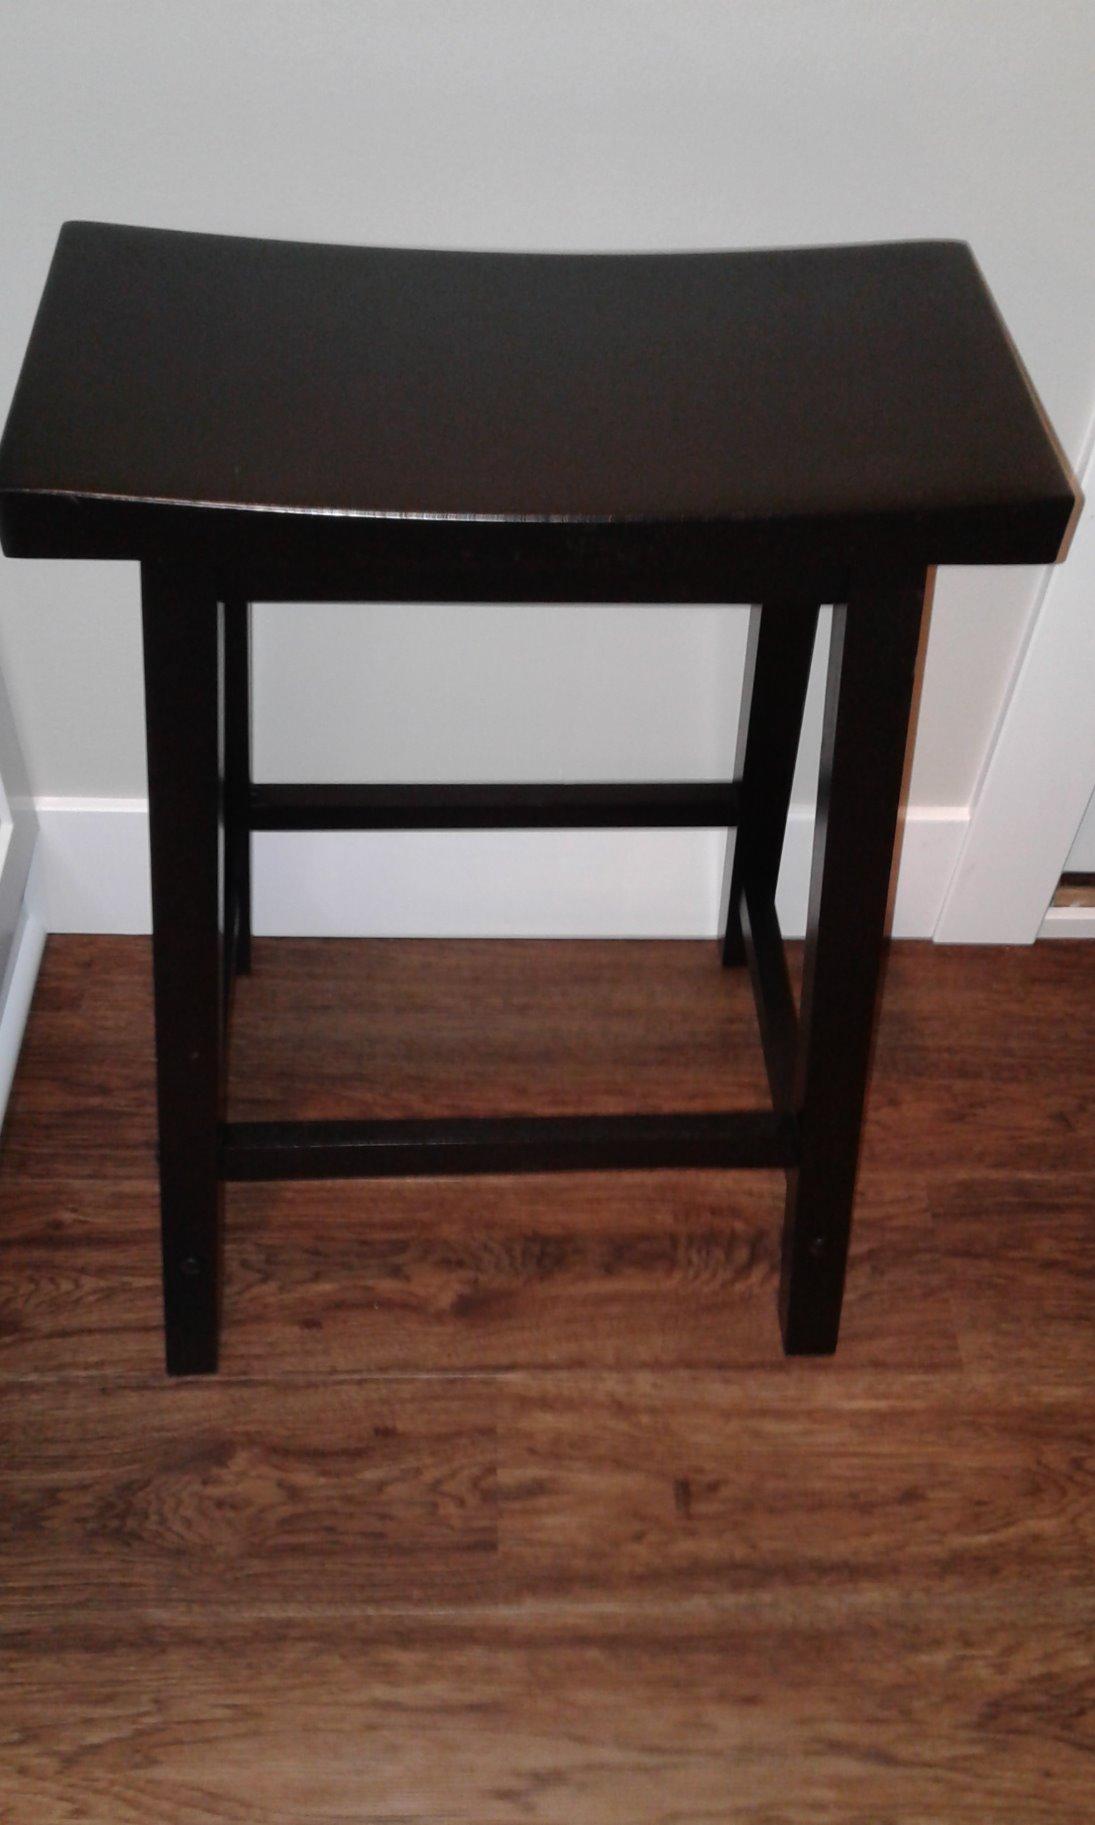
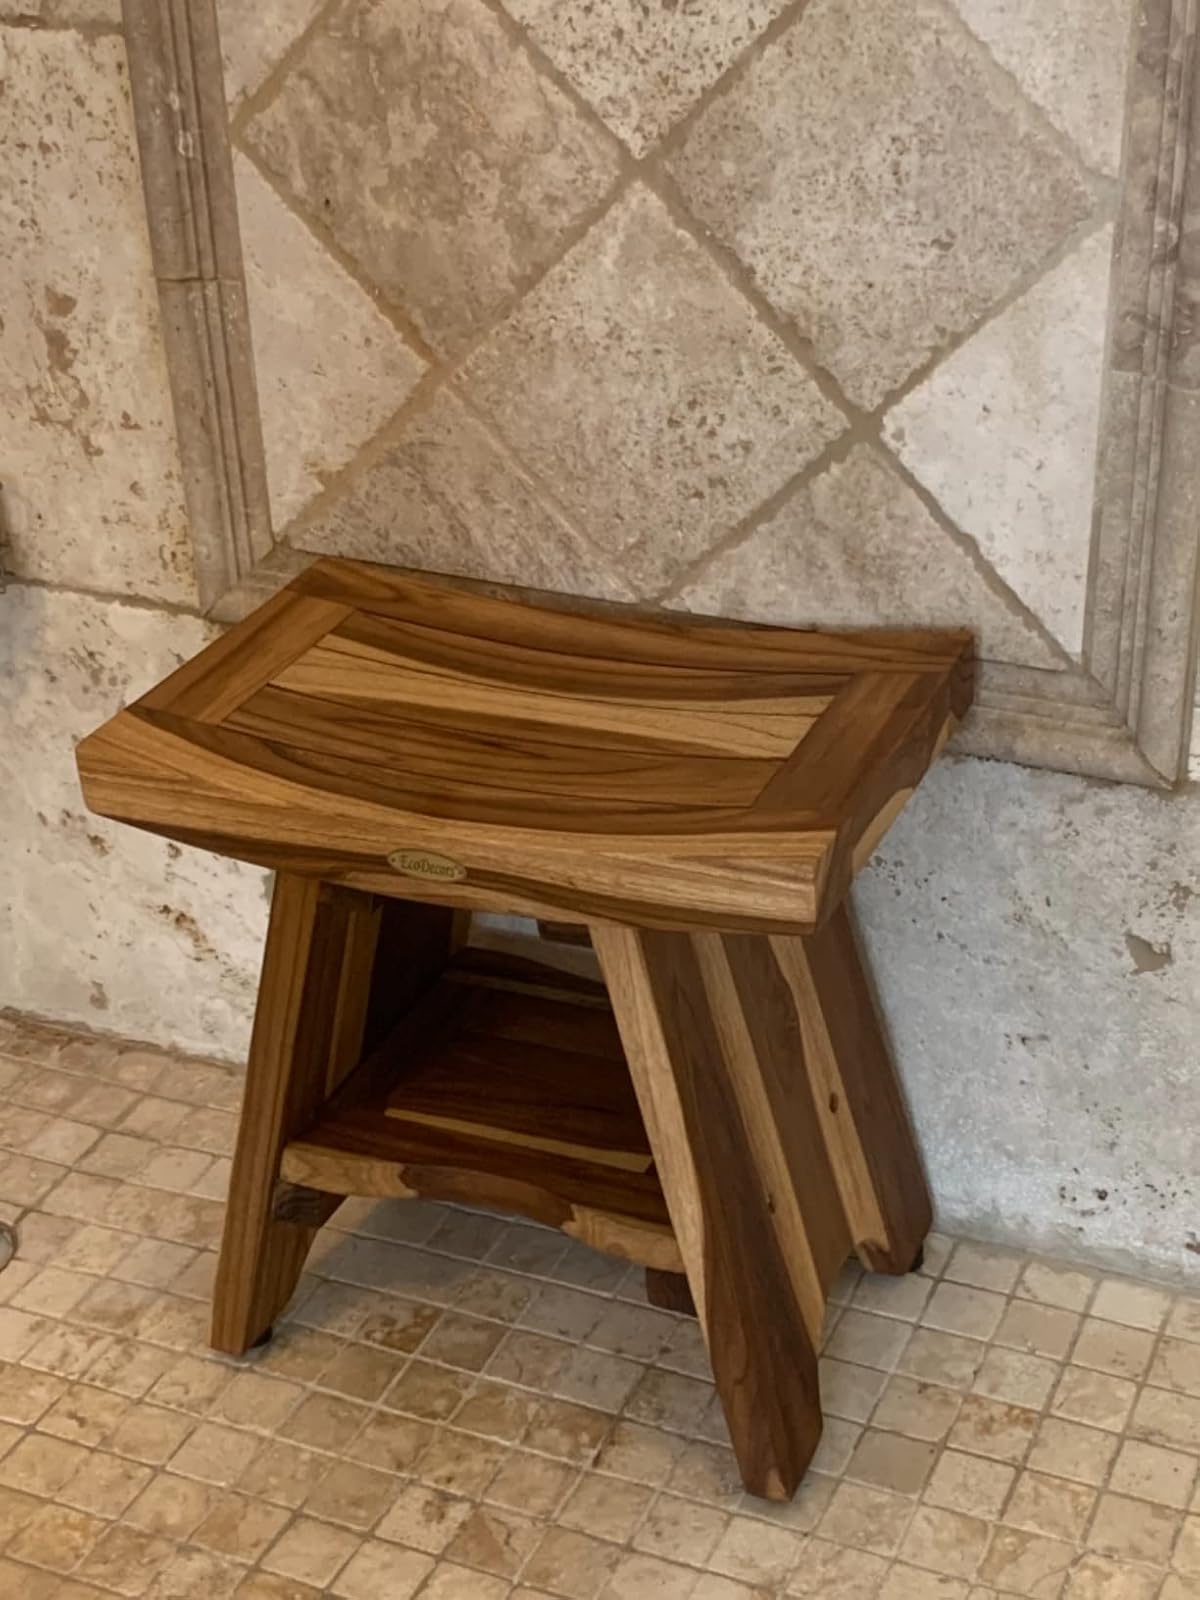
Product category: stool
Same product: no